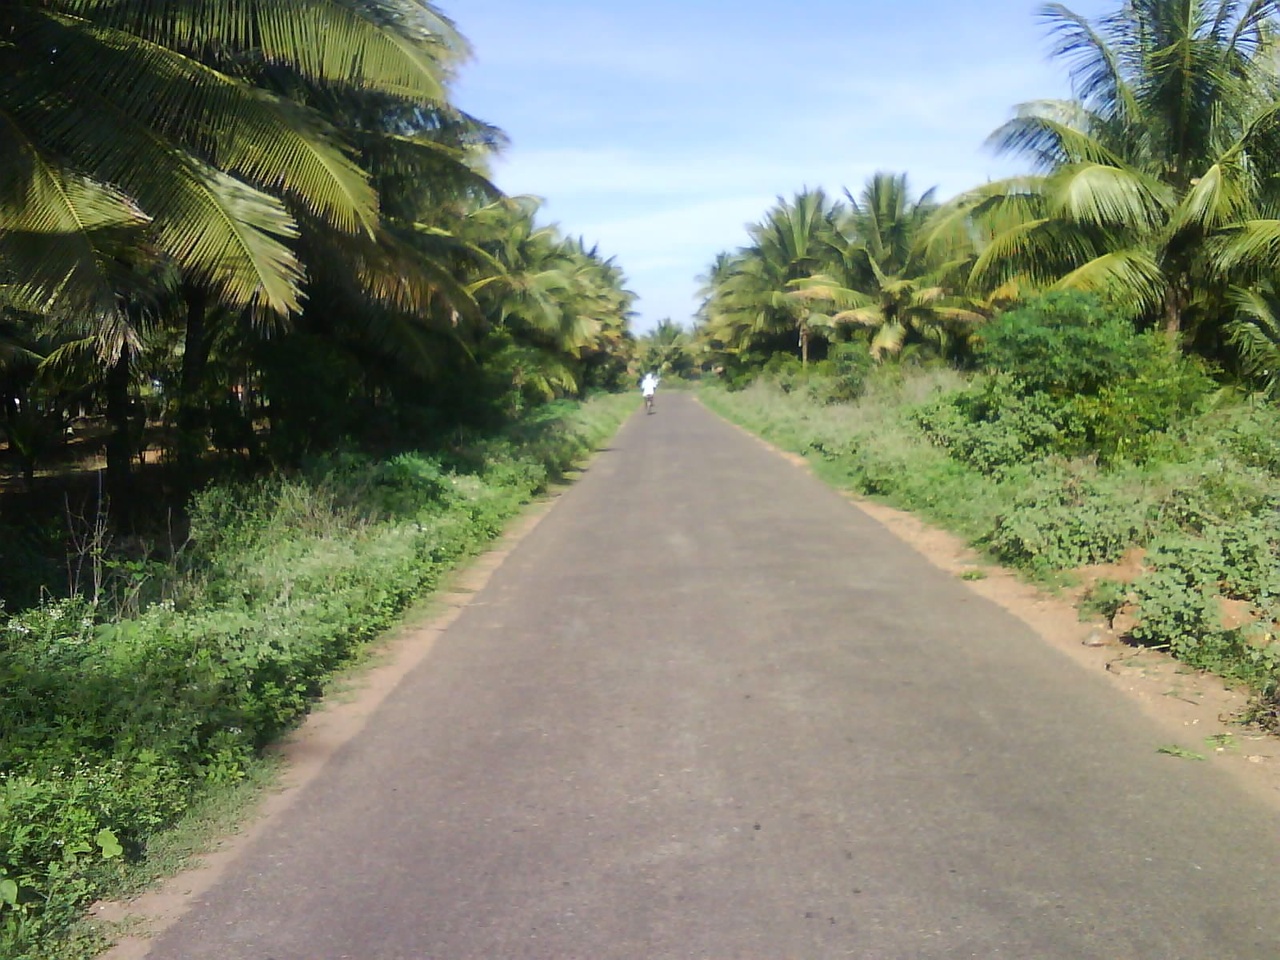
Sindhilipu High way